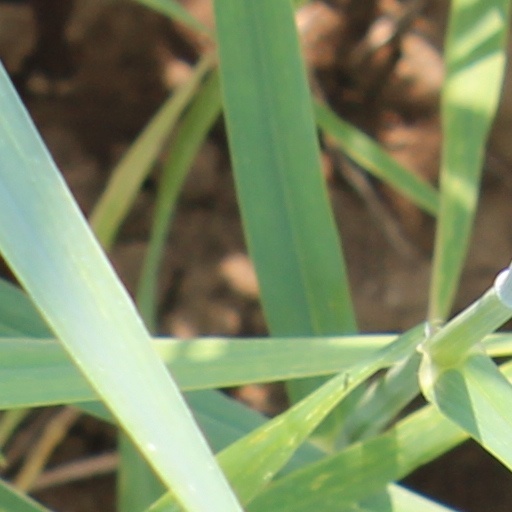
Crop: wheat